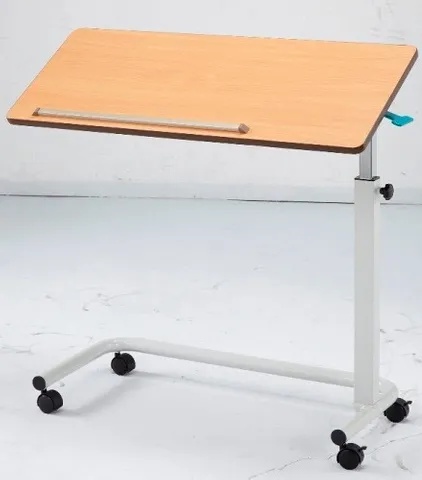
Peak Se-024t Overbed Table With Tilt
This Peak height adjustable overbed table provides a sturdy and convenient table for a patient or resident in bed or seated in a chair. It has a powder coated steel frame, a "C" shaped base and fingertip pressure adjustable table height. The table itself is laminated wood with PVC edges, and is supported by twin wheel casters (two of which are locking). Available now in Central Coast.
Brand: mobilityjoy
Category: Business & Industrial > Medical > Medical Furniture > Surgical Tables